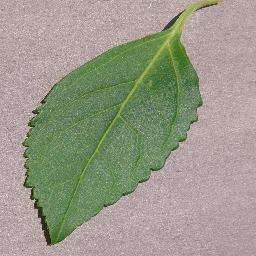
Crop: cherry
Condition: (including_sour)_healthy